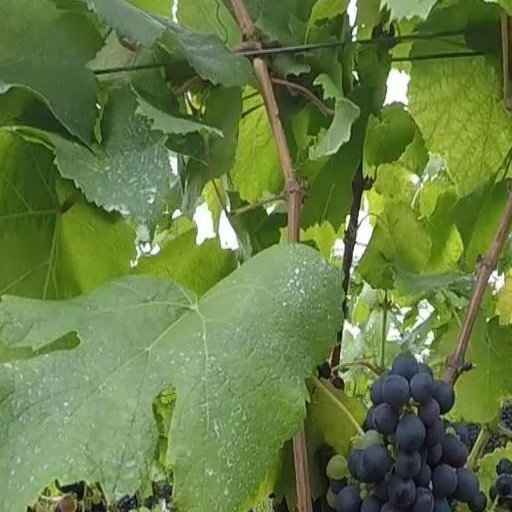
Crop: grape